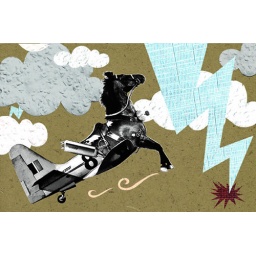
horse under water